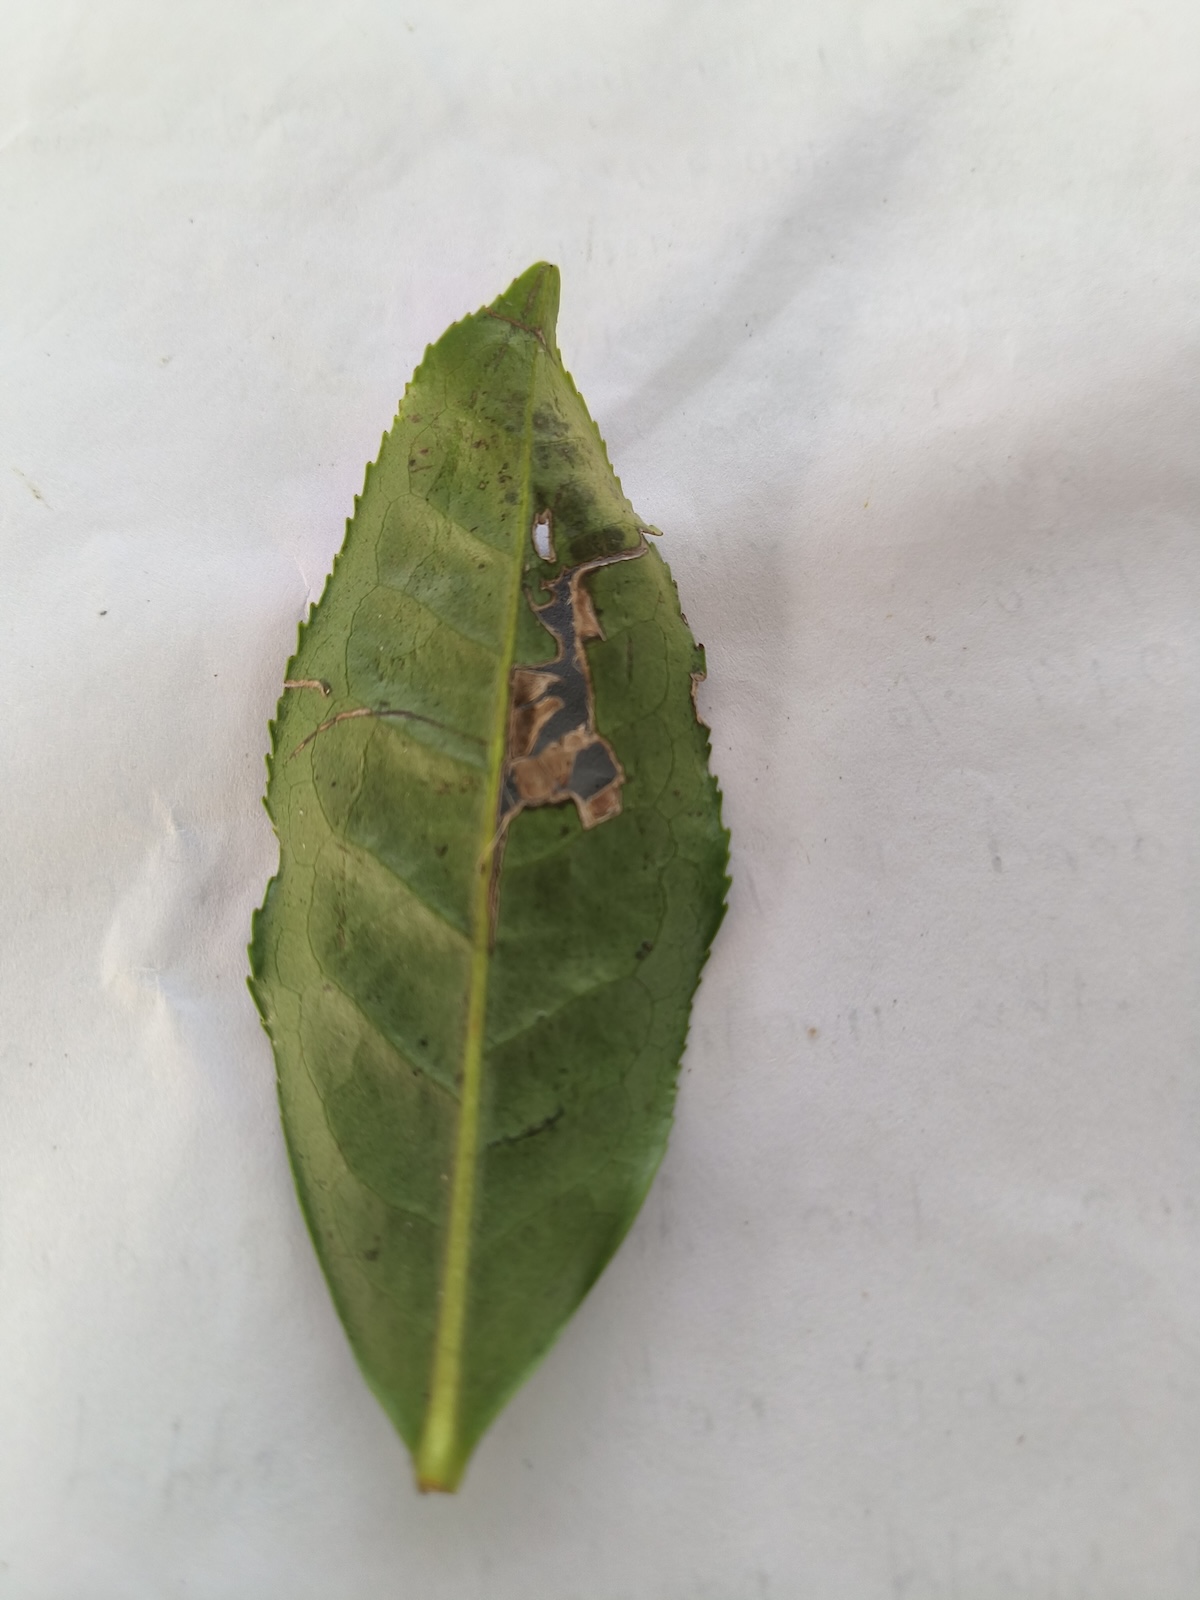
Label: Gray Blight